British Commando operations during the Second World War

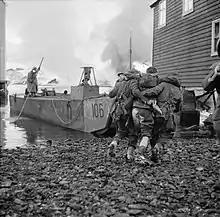
Operation Archery a wounded soldier is being helped onto an LCA

Layforce less No. 11 (Scottish) Commando was next involved in the Battle of Crete in May. They were deployed to the island to carry out raids on the German lines of communications with a view to either turning back the invasion or enabling an evacuation to take place. By 31 May the evacuation from Crete was drawing to a close and the Commandos, running low on ammunition, rations and water, fell back towards Sphakia. Laycock and some of his headquarters, including his intelligence officer Evelyn Waugh managed to get out on the last ship to depart, however the vast majority of the Commandos were left behind. Of the 800 commandos that had been sent to Crete, by the end of the operation about 600 were listed as killed, missing or wounded and only 23 officers and 156 others managed to get off the island.